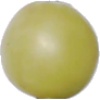
Label: Grape White 2